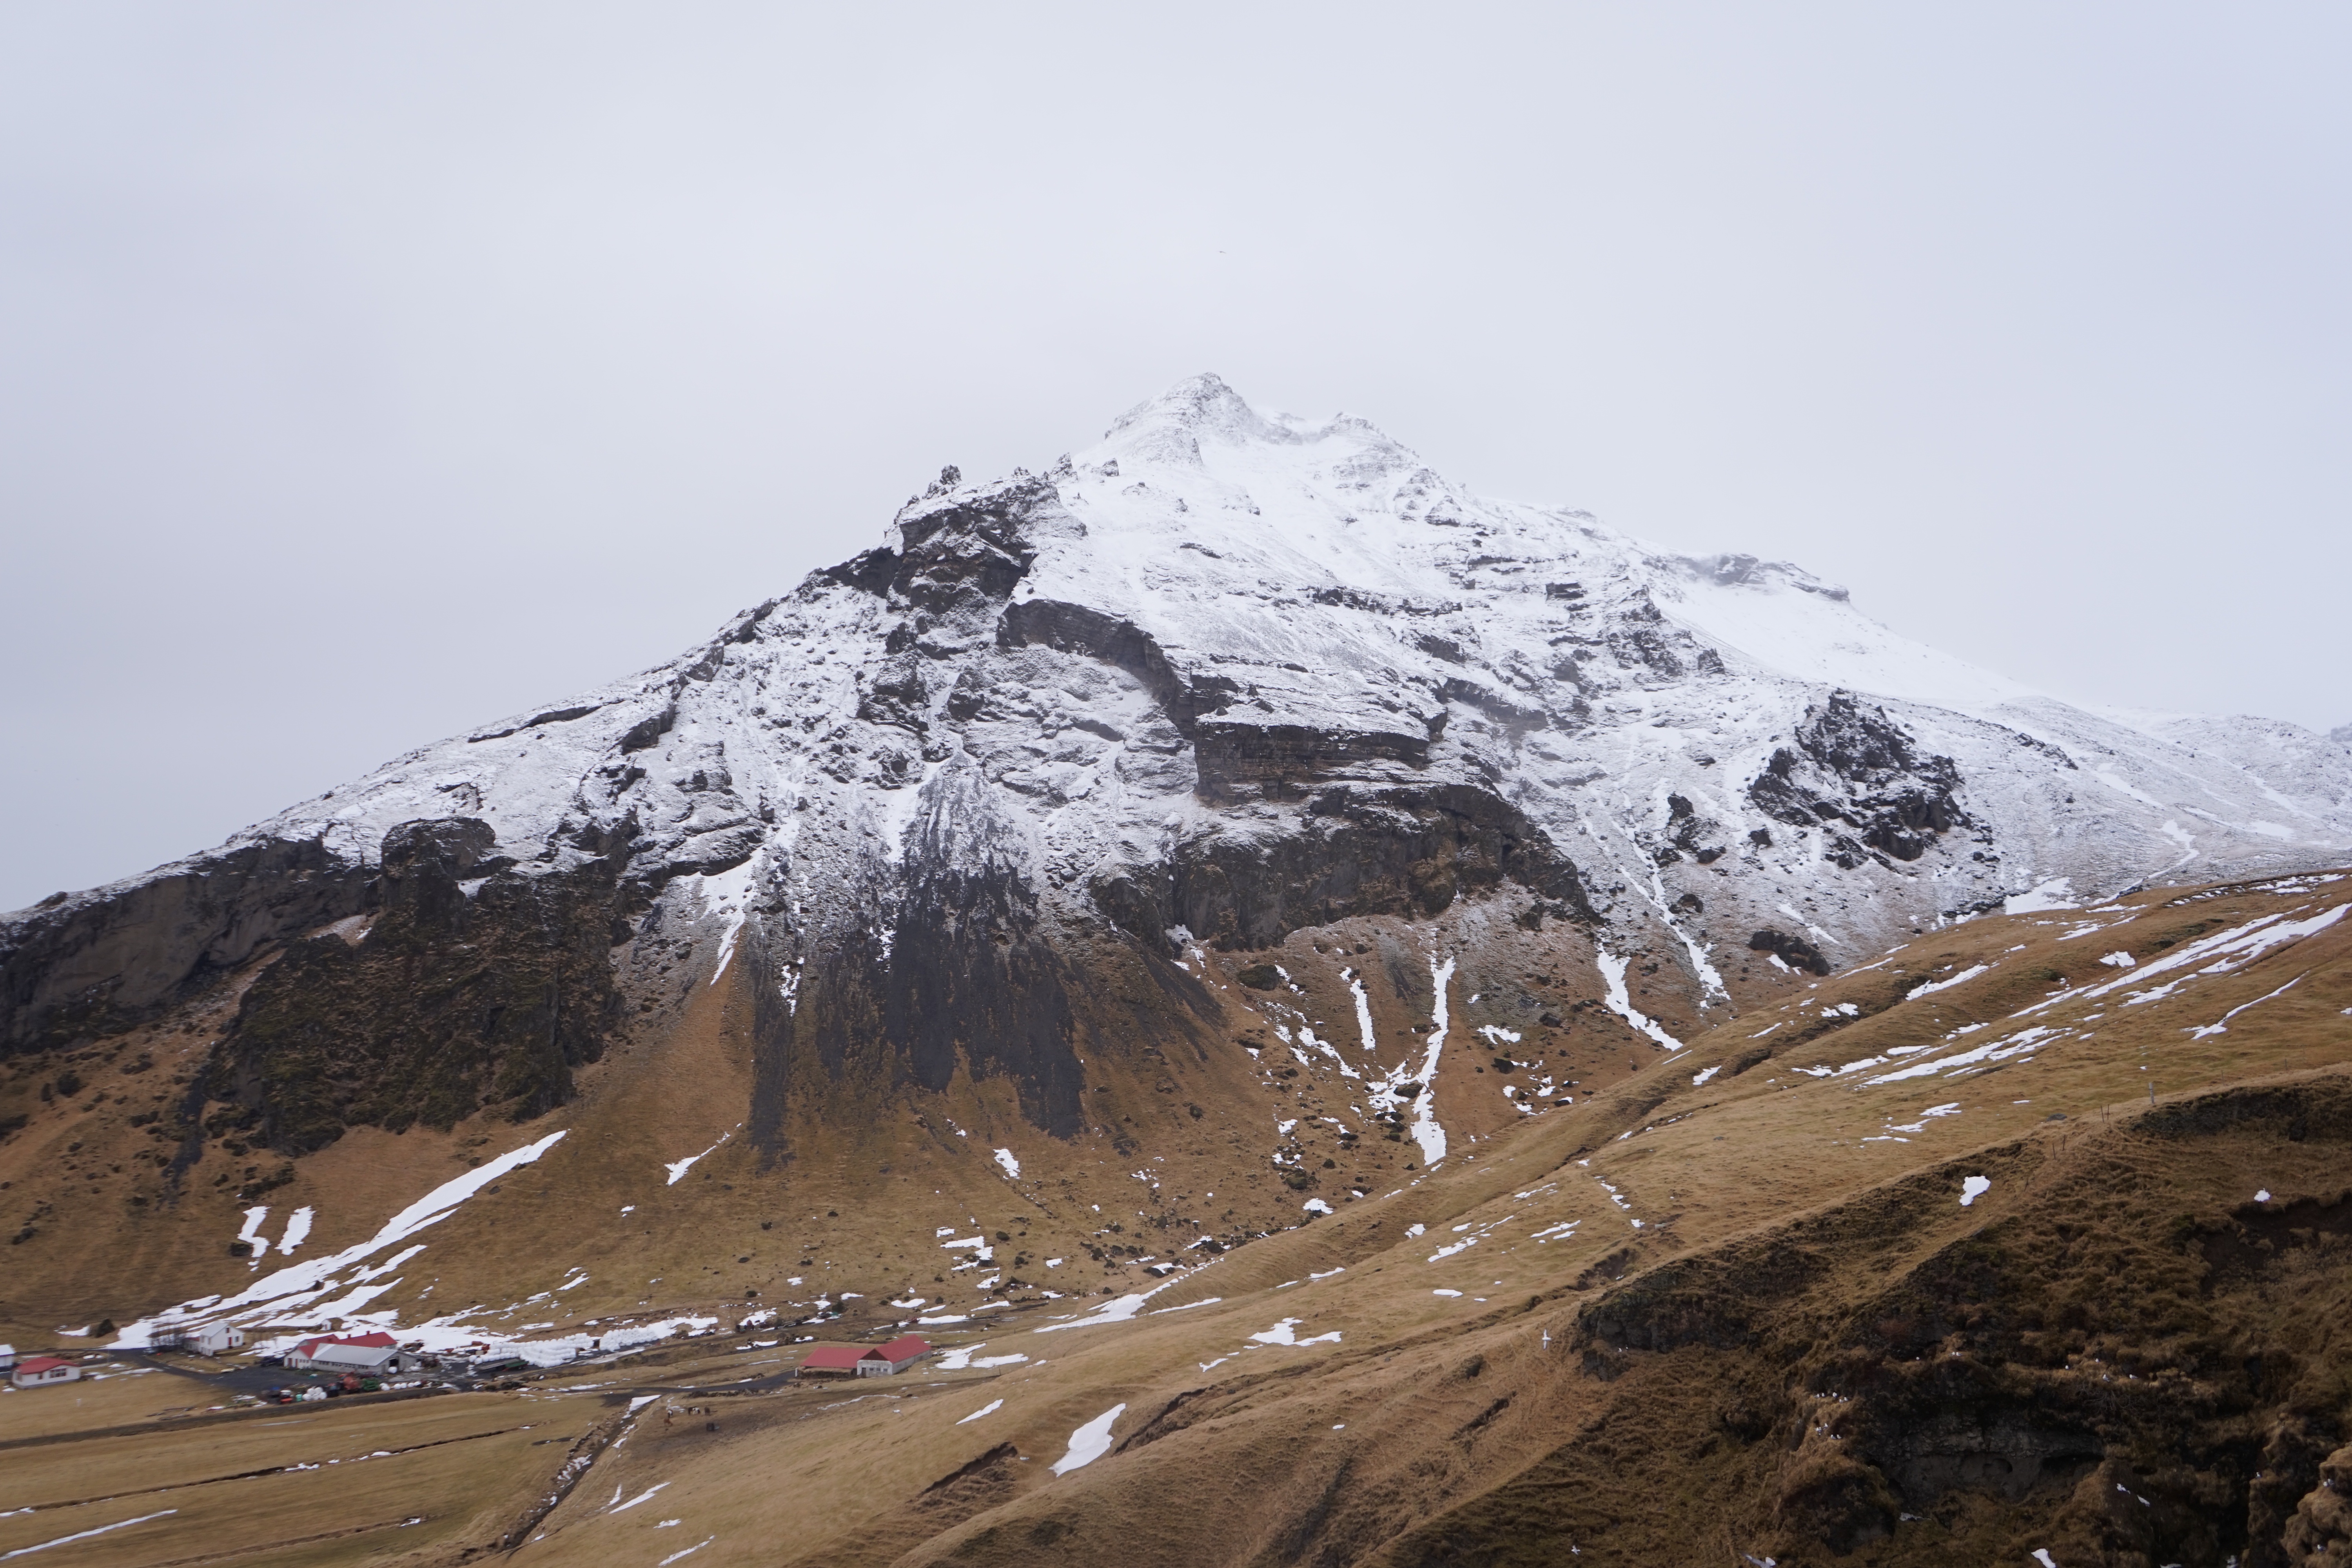
wilderness, mountain, snow, winter, hill, mountain range, weather, ridge, summit, geology, alps, plateau, fell, landform, mountain pass, geographical feature, mountainous landforms, geological phenomenon